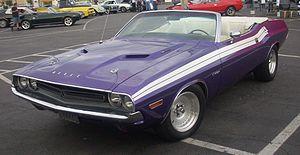
Pony car est une catégorie d'automobiles américaines lancée par la Ford Mustang en 1964, comme les Chevrolet Camaro, Dodge Challenger, Mercury Cougar, Plymouth Barracuda et Pontiac Firebird. « Pony » désigne un cheval de petite taille, comme c'est le cas du Mustang, à l'origine du nom de la célèbre automobile lancée par Ford.